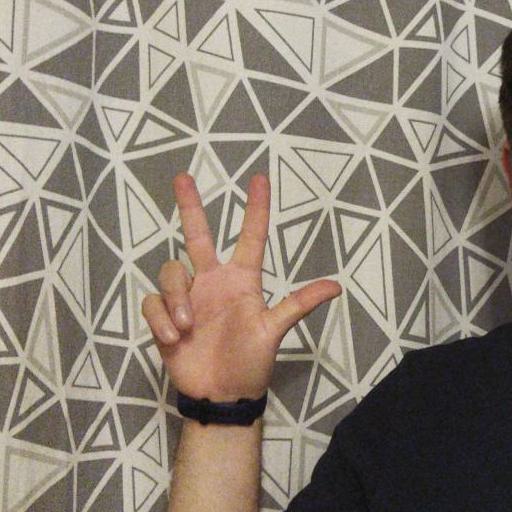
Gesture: three2